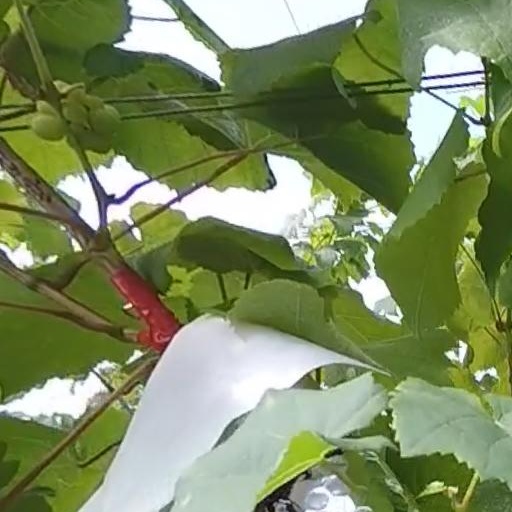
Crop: grape